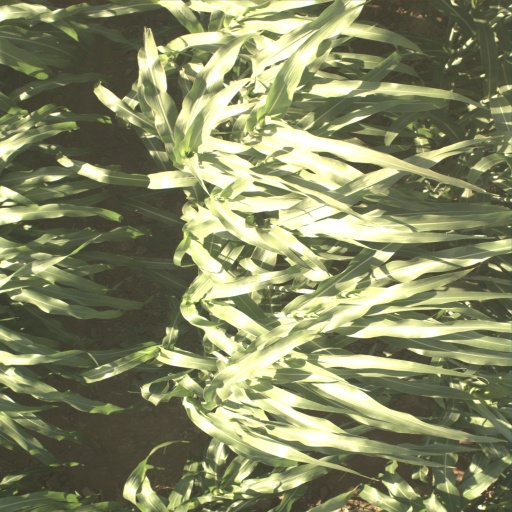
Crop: sorghum